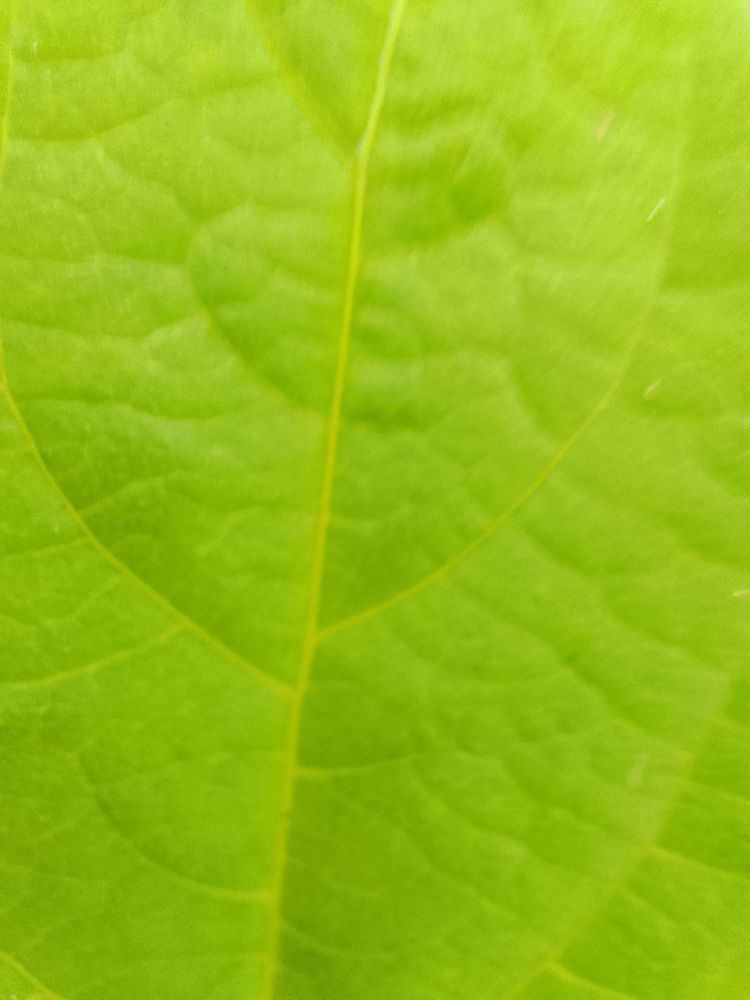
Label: healthy